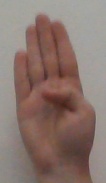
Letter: kaaf